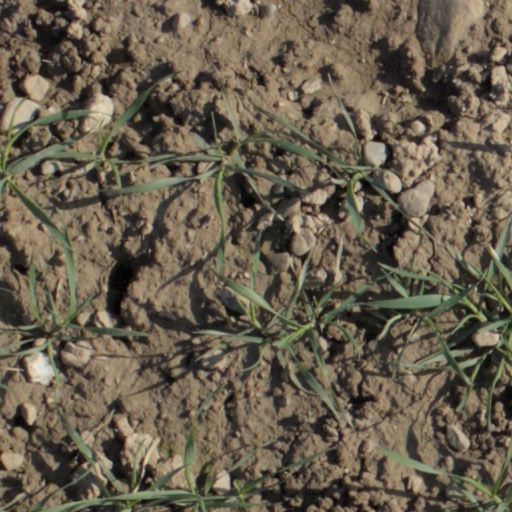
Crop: wheat